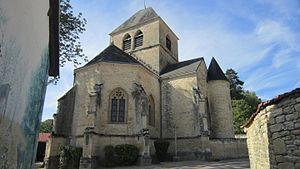
Eglise de Channais (Côte-d'Or)
Channay est une commune française située dans le canton de Châtillon-sur-Seine du département de la Côte-d'Or en région Bourgogne-Franche-Comté.